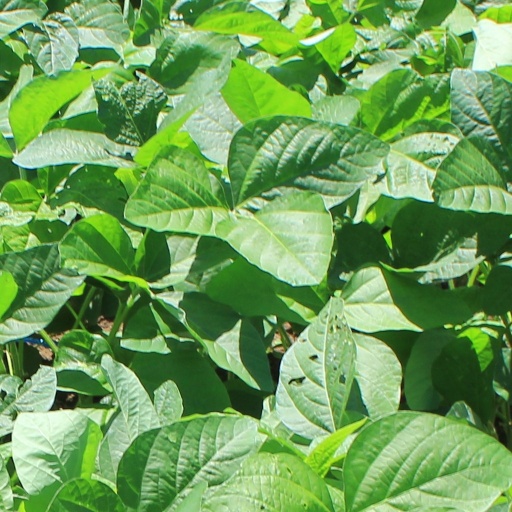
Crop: soybean